Old Head coinage

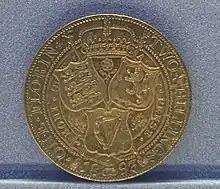
The new florin, designed by Poynter

Brock's design for the obverse features a left-facing bust of Victoria, with the features of an older woman. She wears a diadem, partially obscured by a veil that hangs down behind the ear. Her straight hair is swept up from the temple, above the visible ear, from which dangles a single-drop earring. She wears a frill-necked bodice, with a mantle over it, and also a necklace with pendant. On the mantle, facing the viewer, is the Star of the Garter, with its outer portion partially obscured by the veil. The designer's initials, , are under the bust's truncation, on most denominations near the D in .